Pinechas (parashah)

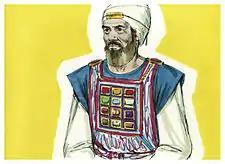
The High Priest wearing his Breastplate (1984 illustration by Jim Padgett, courtesy of Sweet Publishing)

Noting that Moses asked God to designate someone to succeed him in Numbers 27:16, soon after the incident of Zelophehad's daughters, a midrash deduced that when the daughters of Zelophehad inherited from their father, Moses argued that it would surely be right for his sons to inherit his glory. God, however, replied (in the words of Proverbs 27:18) that "Whoever keeps the fig-tree shall eat its fruit; and whoever waits on the master shall be honored." The sons of Moses sat idly by and did not study Torah, but Joshua served Moses and showed him great honor, rose early in the morning and remained late at night at the House of Assembly, and arranged the benches and spread the mats. As he had served Moses with all his might, he was worthy to serve Israel, and thus God in Numbers 27:18 directed Moses to "take Joshua the son of Nun" as his successor.